Challenger (eagle)

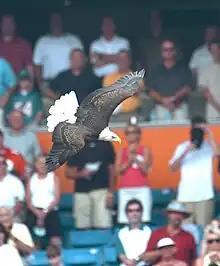
Challenger the bald eagle soars over onlookers at a Miami Dolphins game

Challenger is a non-releasable bald eagle in the care of the non-profit American Eagle Foundation. He is the first bald eagle in history trained to free fly over stadium events, including the World Series and United States presidential inaugurations.